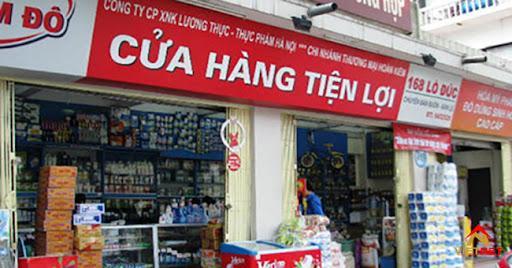
ở phía trước cửa hàng tiện lợi có một tấm bảng hiệu